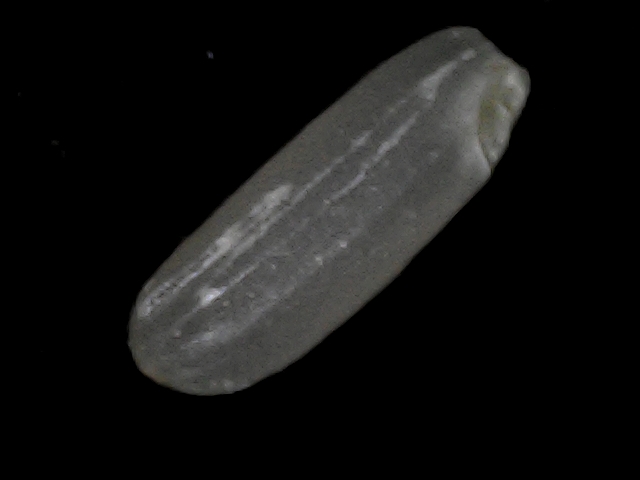
Rice variety: BD95